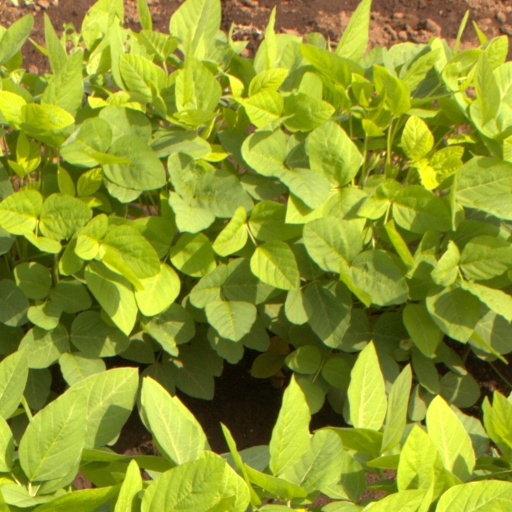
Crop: soybean